Jerry Harkness

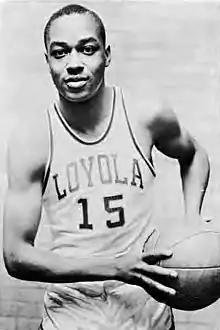
Harkness with the Loyola Ramblers 1963

Jerald B. Harkness (May 7, 1940 – August 24, 2021) was an American professional basketball player. He played for the New York Knicks of the National Basketball Association (NBA) and the Indiana Pacers of the American Basketball Association (ABA). Harkness played college basketball for the Loyola Ramblers, where he was captain of the 1962–63 team that won the 1963 NCAA national championship. A consensus first-team All-American, Harkness was selected by the Knicks in the second round of the 1963 NBA draft. He was also a civil rights activist.